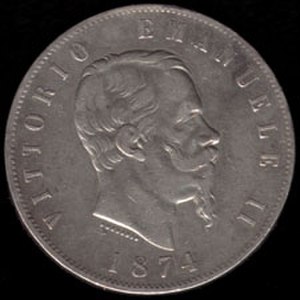
Italienske lira
Italiensk lira
Italiensk lira var den officielle møntenhed i Italien frem til 1. januar 1999, da den blev skiftet ud med euro.